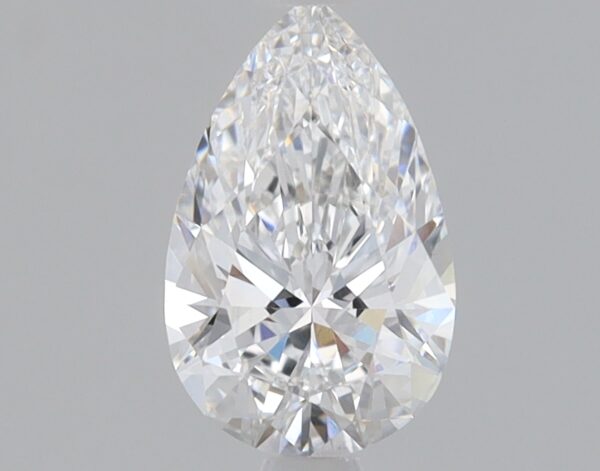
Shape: pear
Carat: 0.83
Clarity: VS1
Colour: E
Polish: EX
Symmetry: EX
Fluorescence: NONE
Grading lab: IGI
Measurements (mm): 8.41 x 5.25 x 3.25